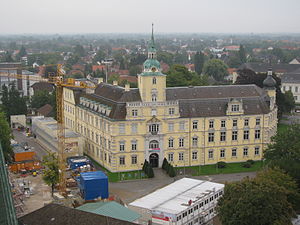
Storhertugdømmet Oldenborg / Historie / Storhertugdømmets ophør
Storhertugdømmet Oldenborg var et storhertugdømme efter Wienerkongressen i 1815 under først Det tyske forbund, Det nordtyske forbund og Det Tyske Kejserrige. Oldenborg bestod af tre vidt adskilte områder: Oldenburg, Eutin og Birkenfeld. Det var rangeret som det tiende største blandt de tyske stater, og havde én stemme i Forbundsrådet samt tre pladser i Rigsdagen.